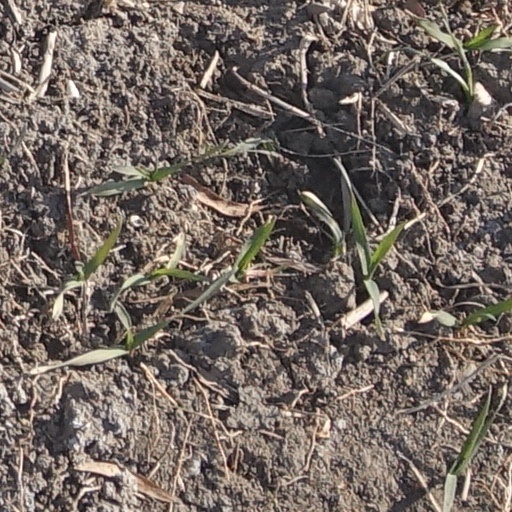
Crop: wheat